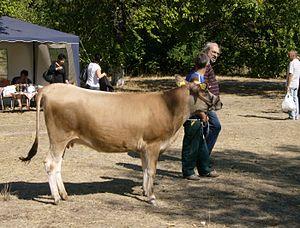
La rhodope est une race bovine originaire de Bulgarie.